Kōnan Railway Ōwani Line

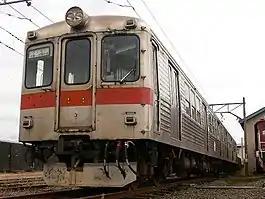
Konan 6000 Series EMU at Ōwani Station

The is a railway route operated by the Japanese private railway in Aomori Prefecture, from Chūō-Hirosaki Station in Hirosaki to Ōwani Station in Ōwani.